Shahbag

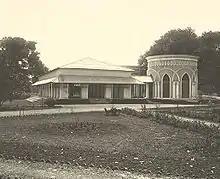
The Jalsaghar in early 20th century

Another Nawab mansion is the Jalsaghar. Built as a skating rink and a ballroom for the Nawabs, it was later converted into an eatery and meeting place for students and faculty of Dhaka University and renamed Madhur Canteen. In the late 1960s, Madhur Canteen became a focal point for planning student protests against the West Pakistan regime. Flanked on one side by the Dhaka University's Faculty of Fine Arts and on the other by the Institute of Business Administration (IBA), the Madhur Canteen remains a powerful political symbol.